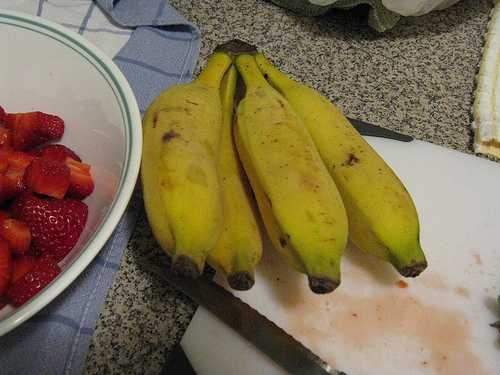
Label: Banana